Jean-Jacques Ampère

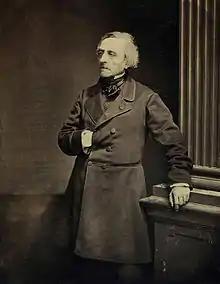
Jean-Jacques Ampère

Jean-Jacques Ampère (12 August 1800 – 27 March 1864) was a French philologist and man of letters.